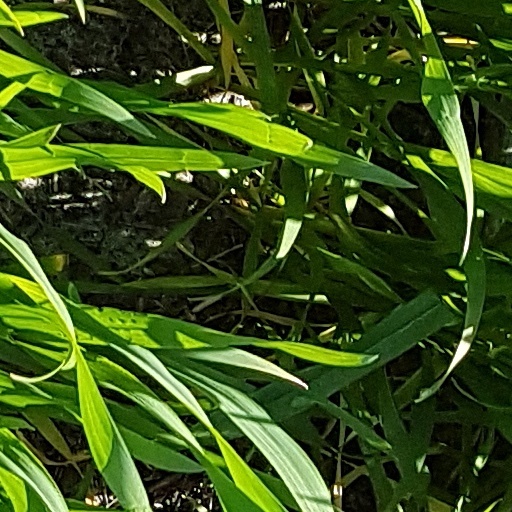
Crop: wheat